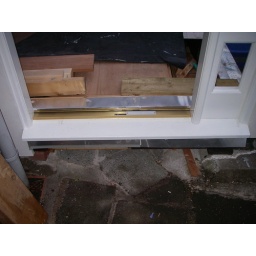
Wooden sill and door seal are below floor level, so no tripping hopefully.